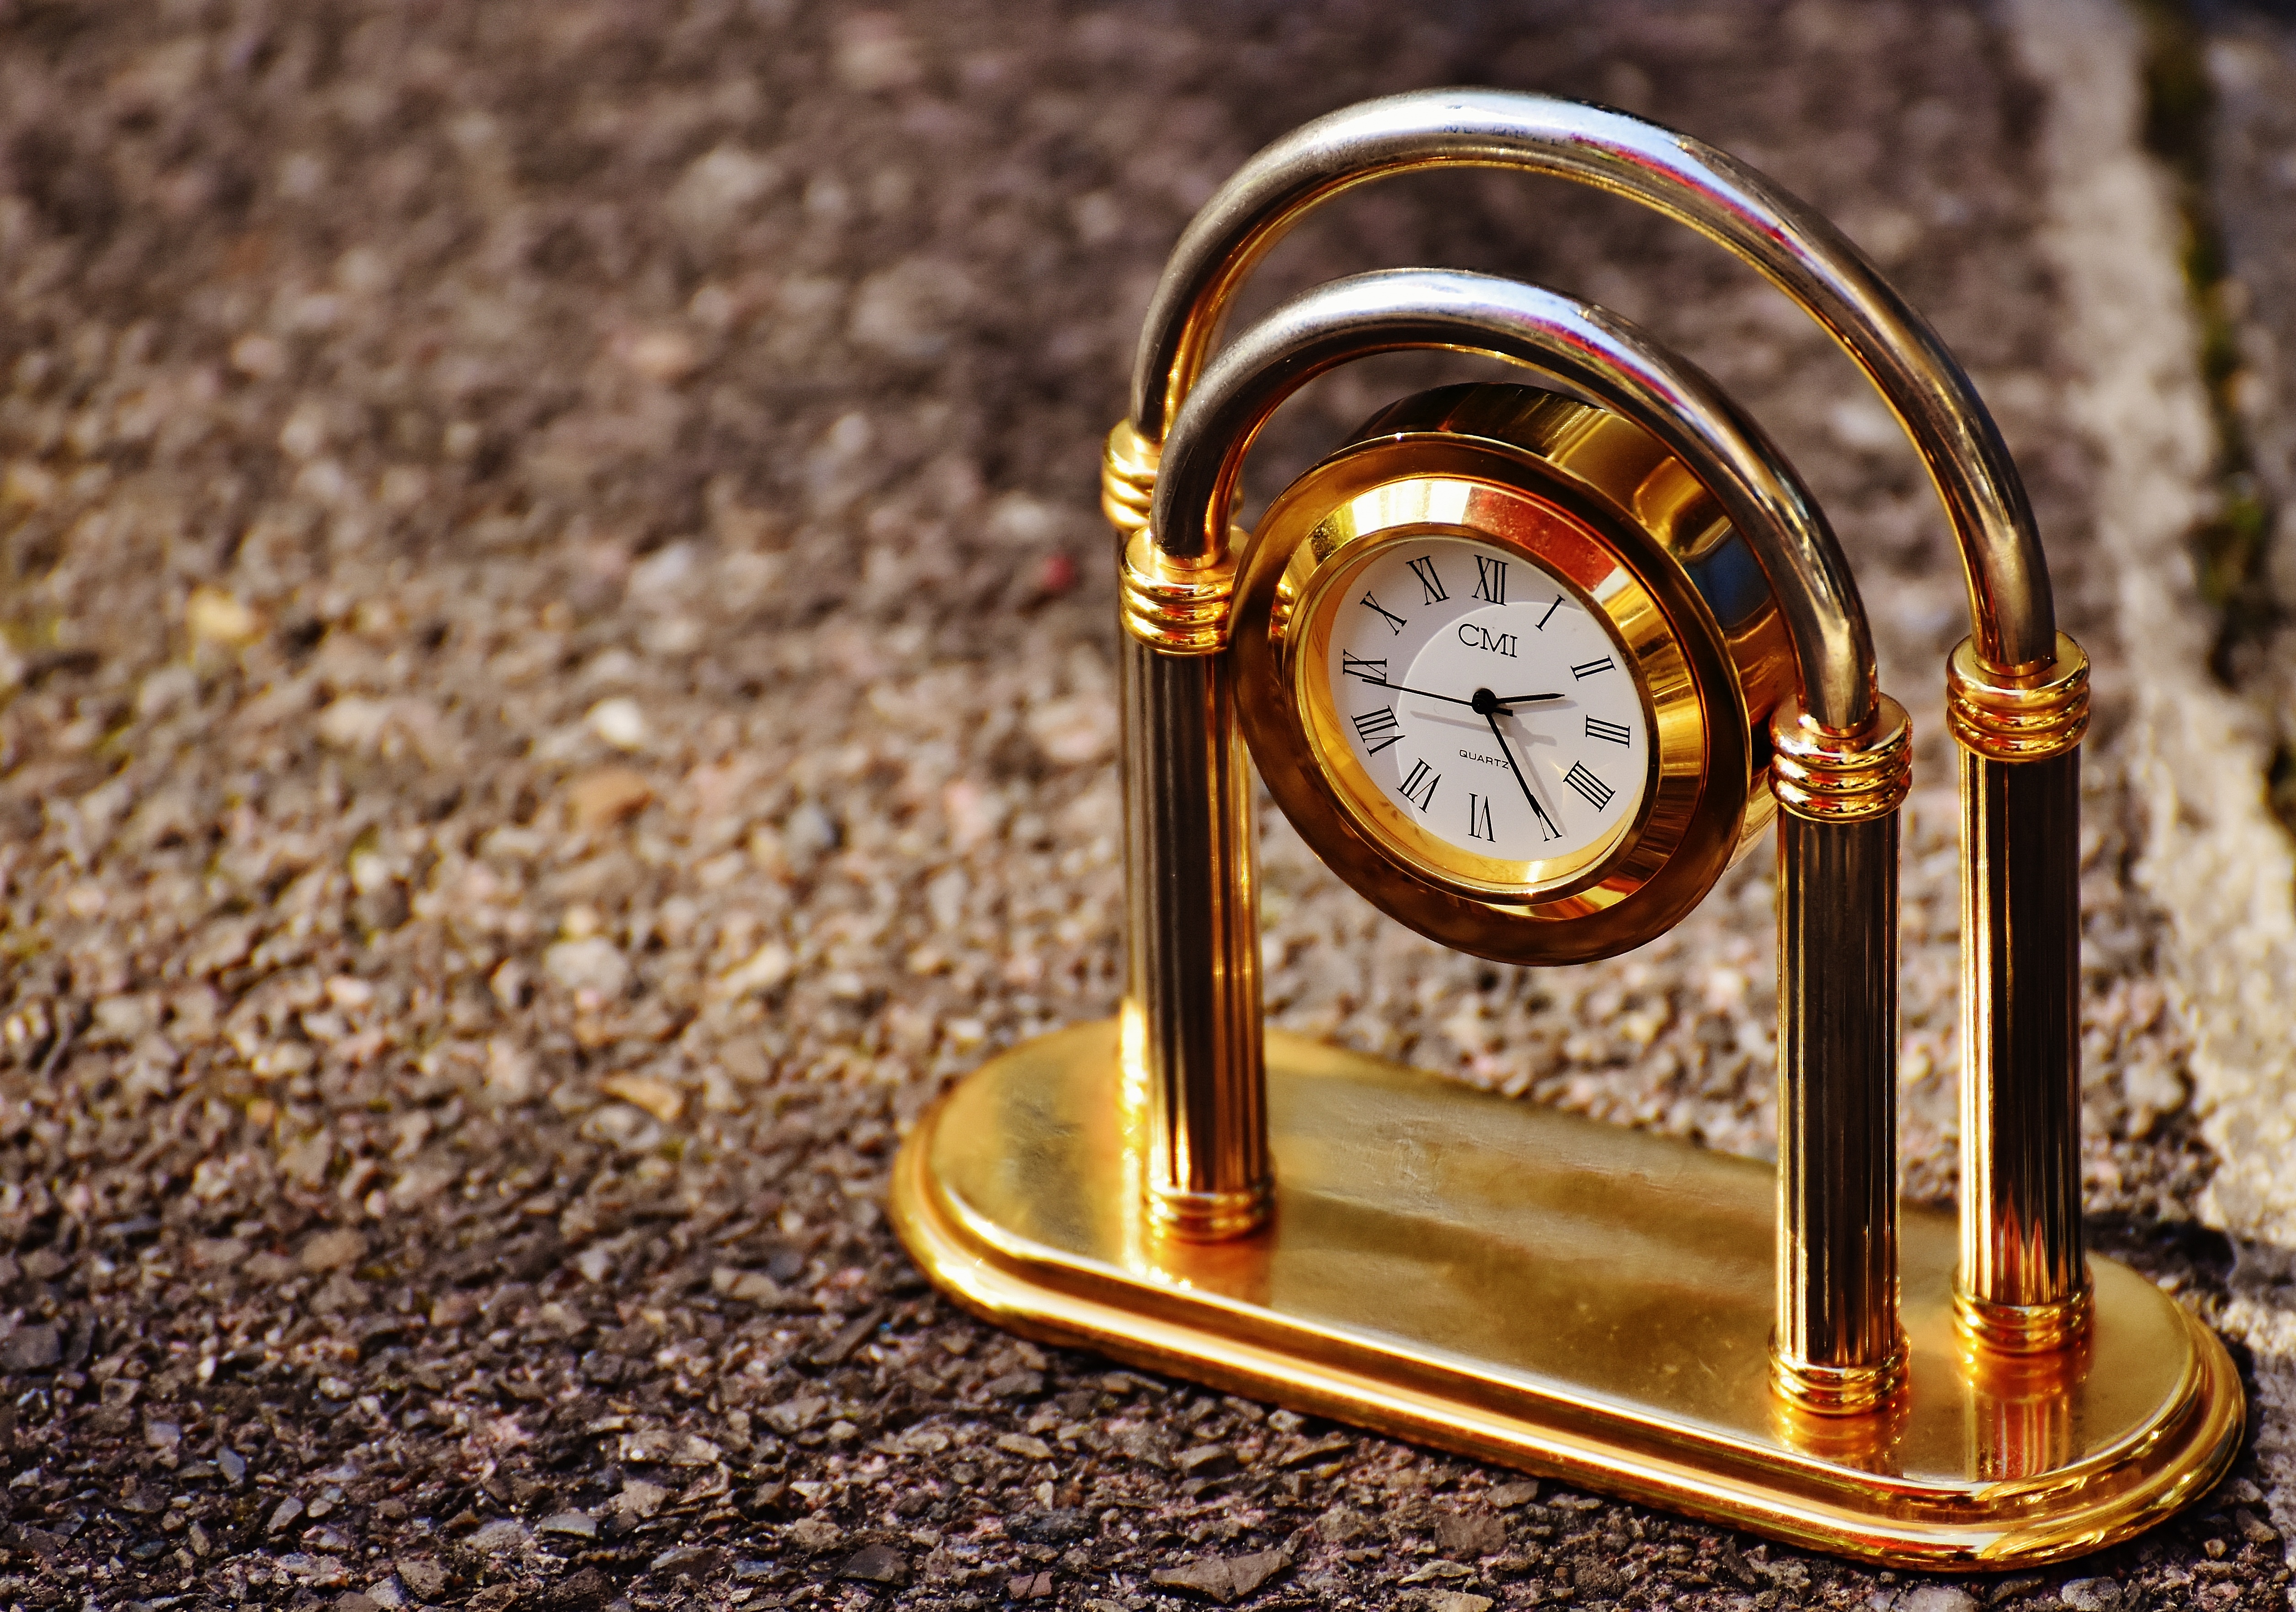
hand, clock, time, golden, metal, brass, decorative, roman numerals, pointer, time of, table clock, grandfather clock